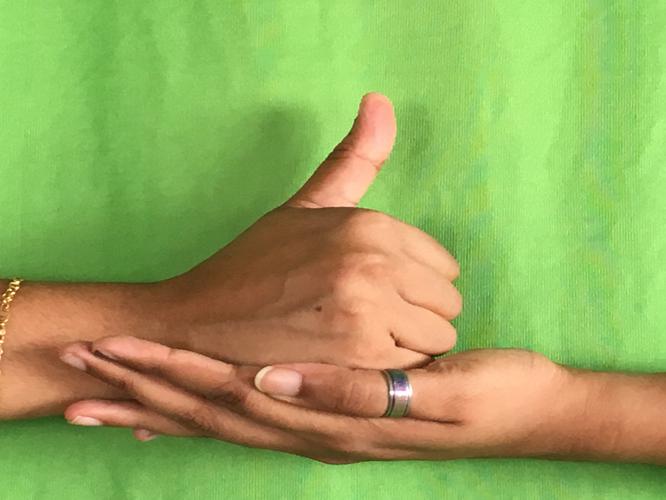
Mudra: Shivalinga
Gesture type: double_hand